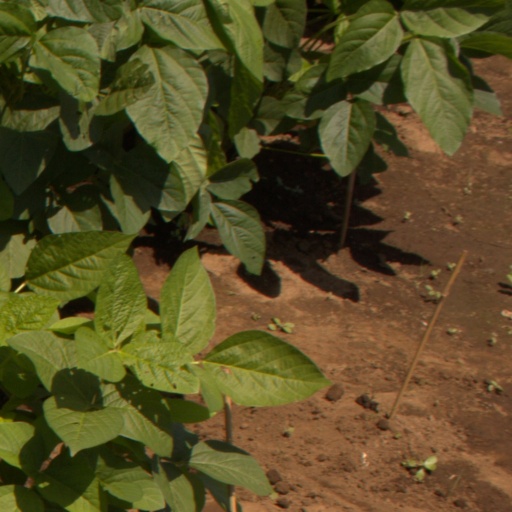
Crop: soybean